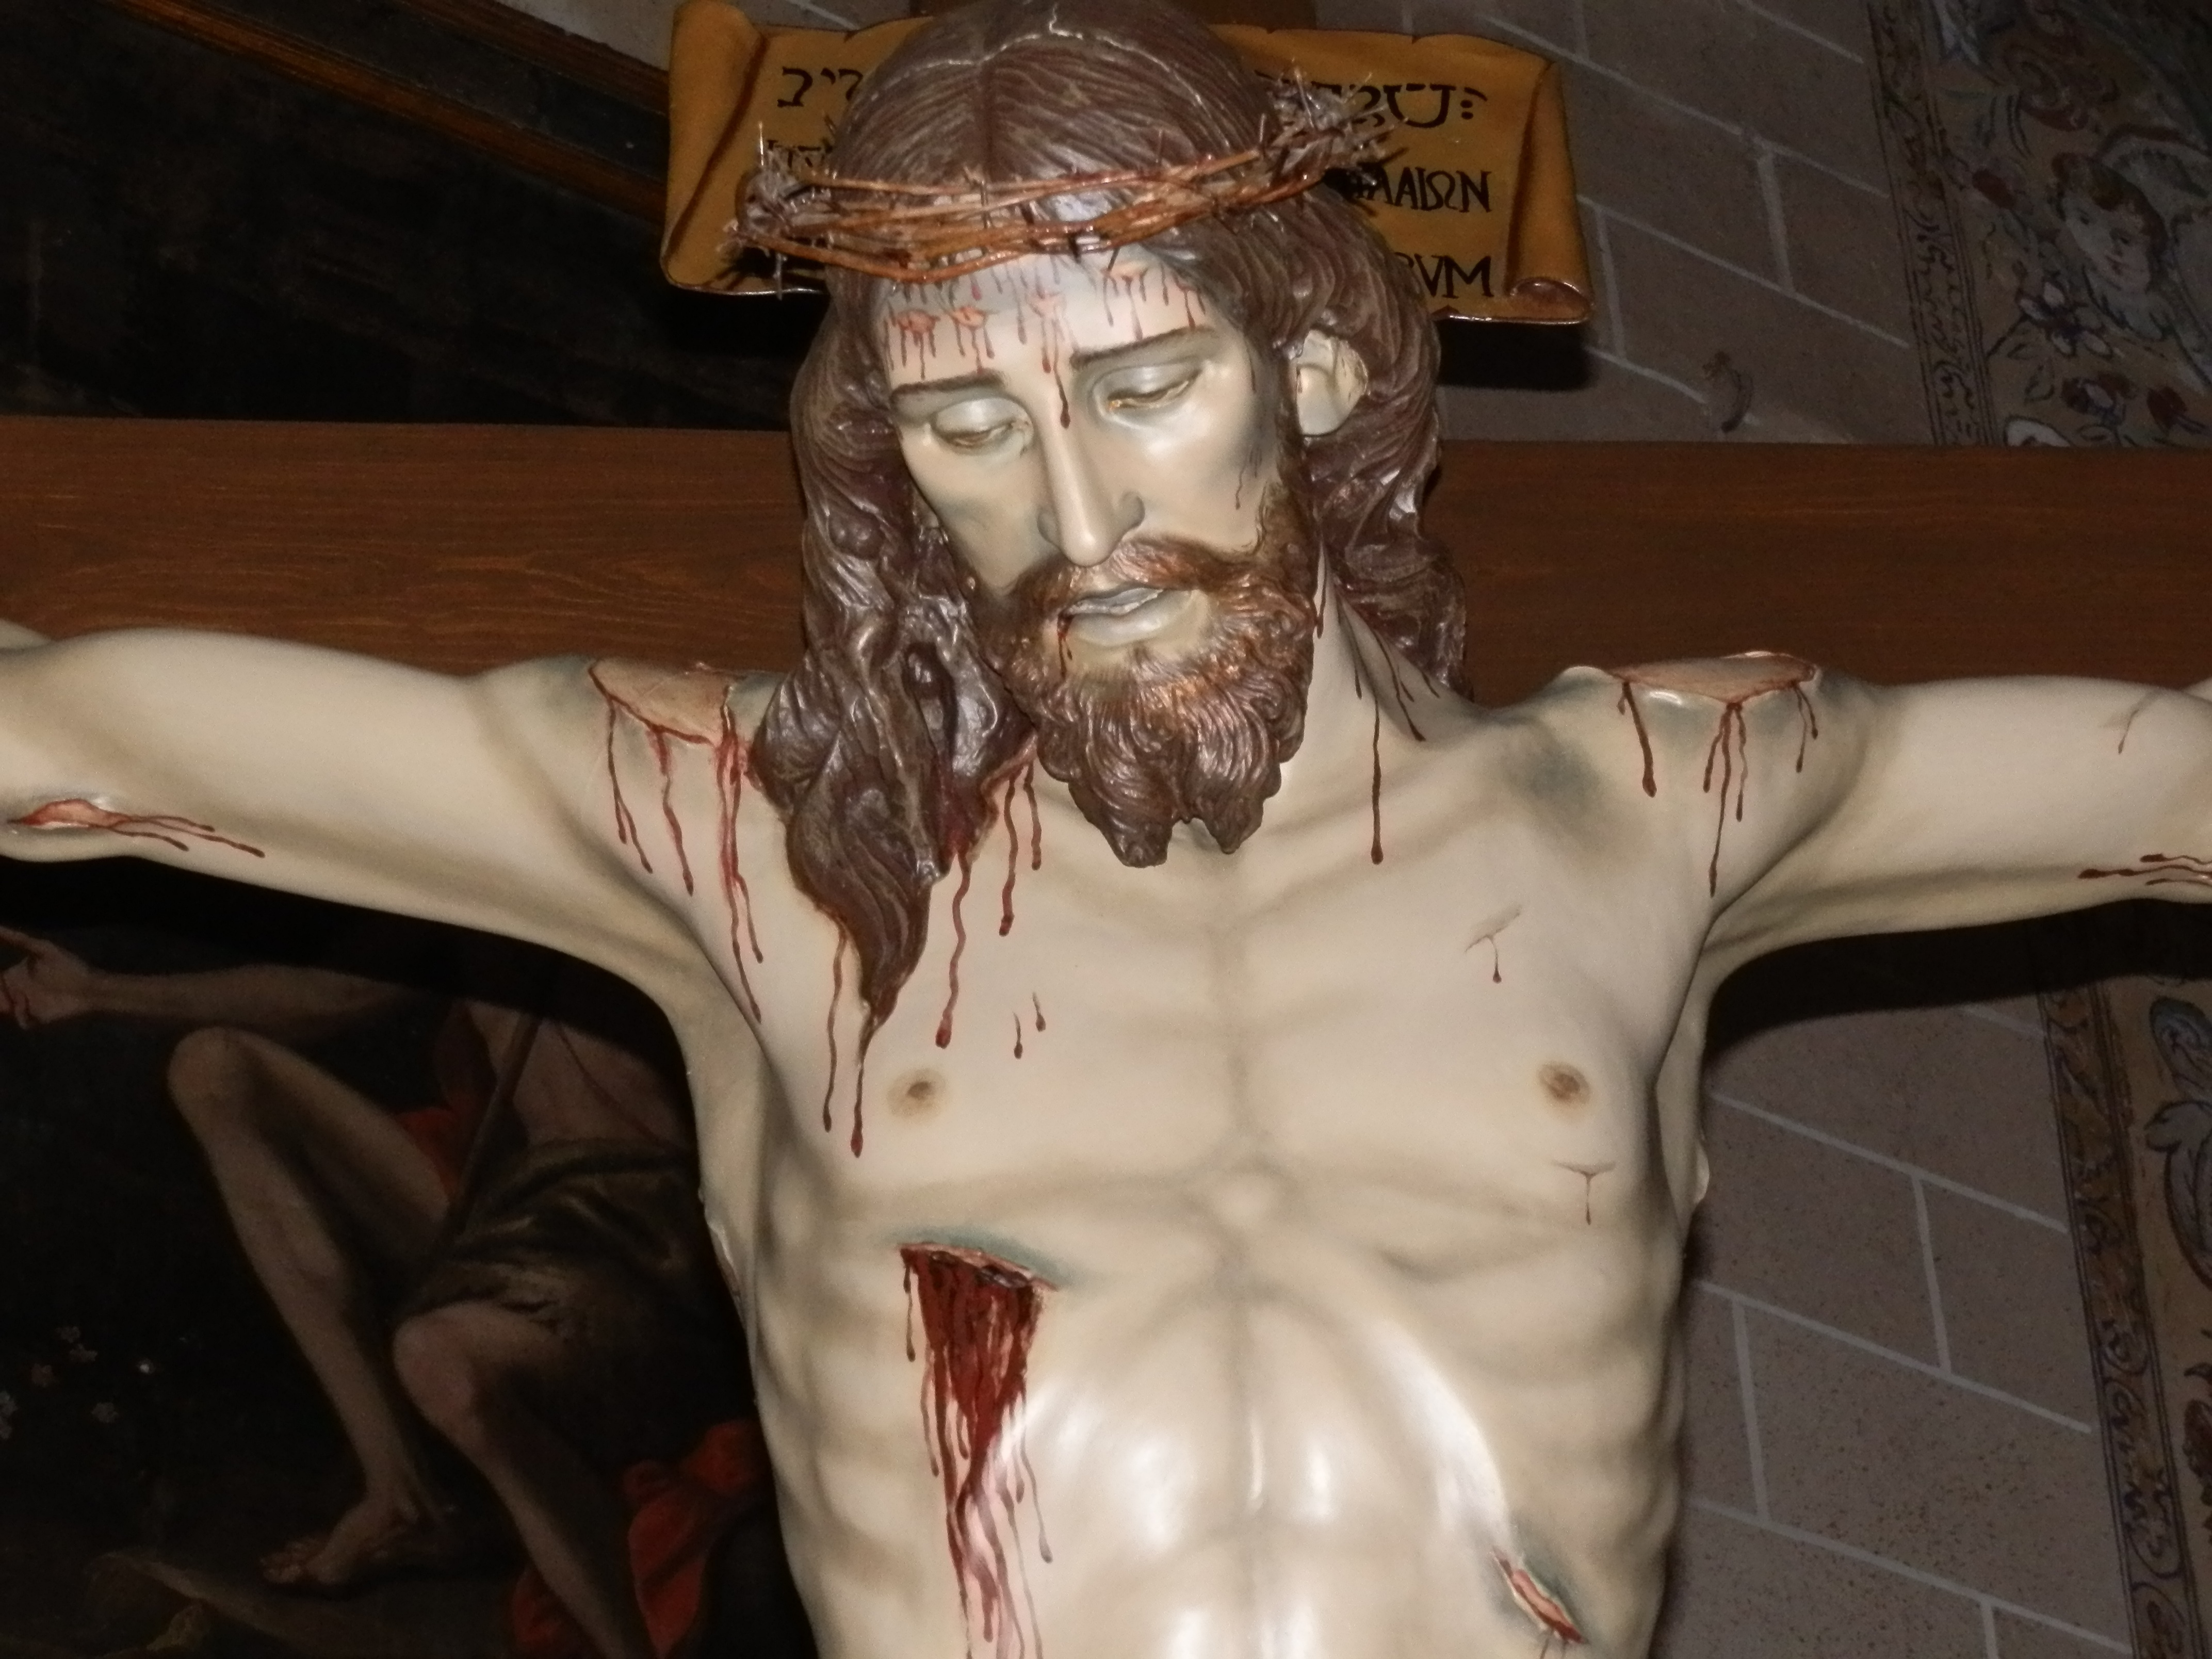
monument, statue, death, sculpture, art, passion, cruz, mythology